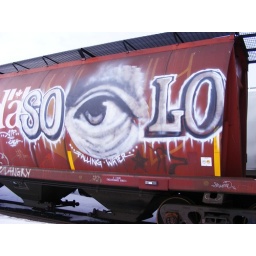
Probably the coolest train car graffitti I've seen in this town